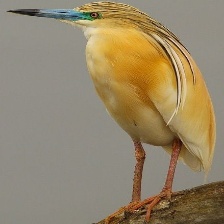
Species: SQUACCO HERON
Scientific name: ARDEOLA RALLOIDES
ImageNet parent category: little_blue_heron